Geology

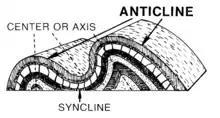
A diagram of folds, indicating an anticline and a syncline

A rock is any naturally occurring solid mass or aggregate of minerals or mineraloids. Most research in geology is associated with the study of rocks, as they provide the primary record of the majority of the geological history of the Earth. There are three major types of rock: igneous, sedimentary, and metamorphic. The rock cycle